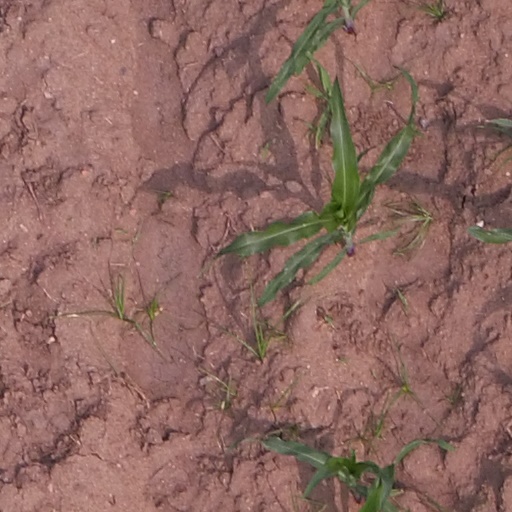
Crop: maize; corn